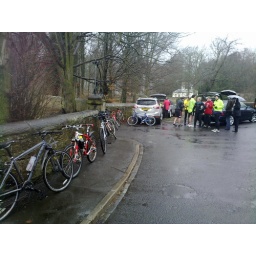
bikes parked up against St Mary's church wall in Staindrop